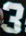
Number: 3